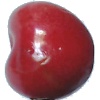
Label: Cherry 2